Nikolai Genov

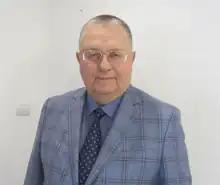
Genov (2020)

Nikolai Genov (/"Nikolaj Genow;" born 1946) is a sociologist of Bulgarian origin. He is a professor emeritus of the Free University of Berlin.